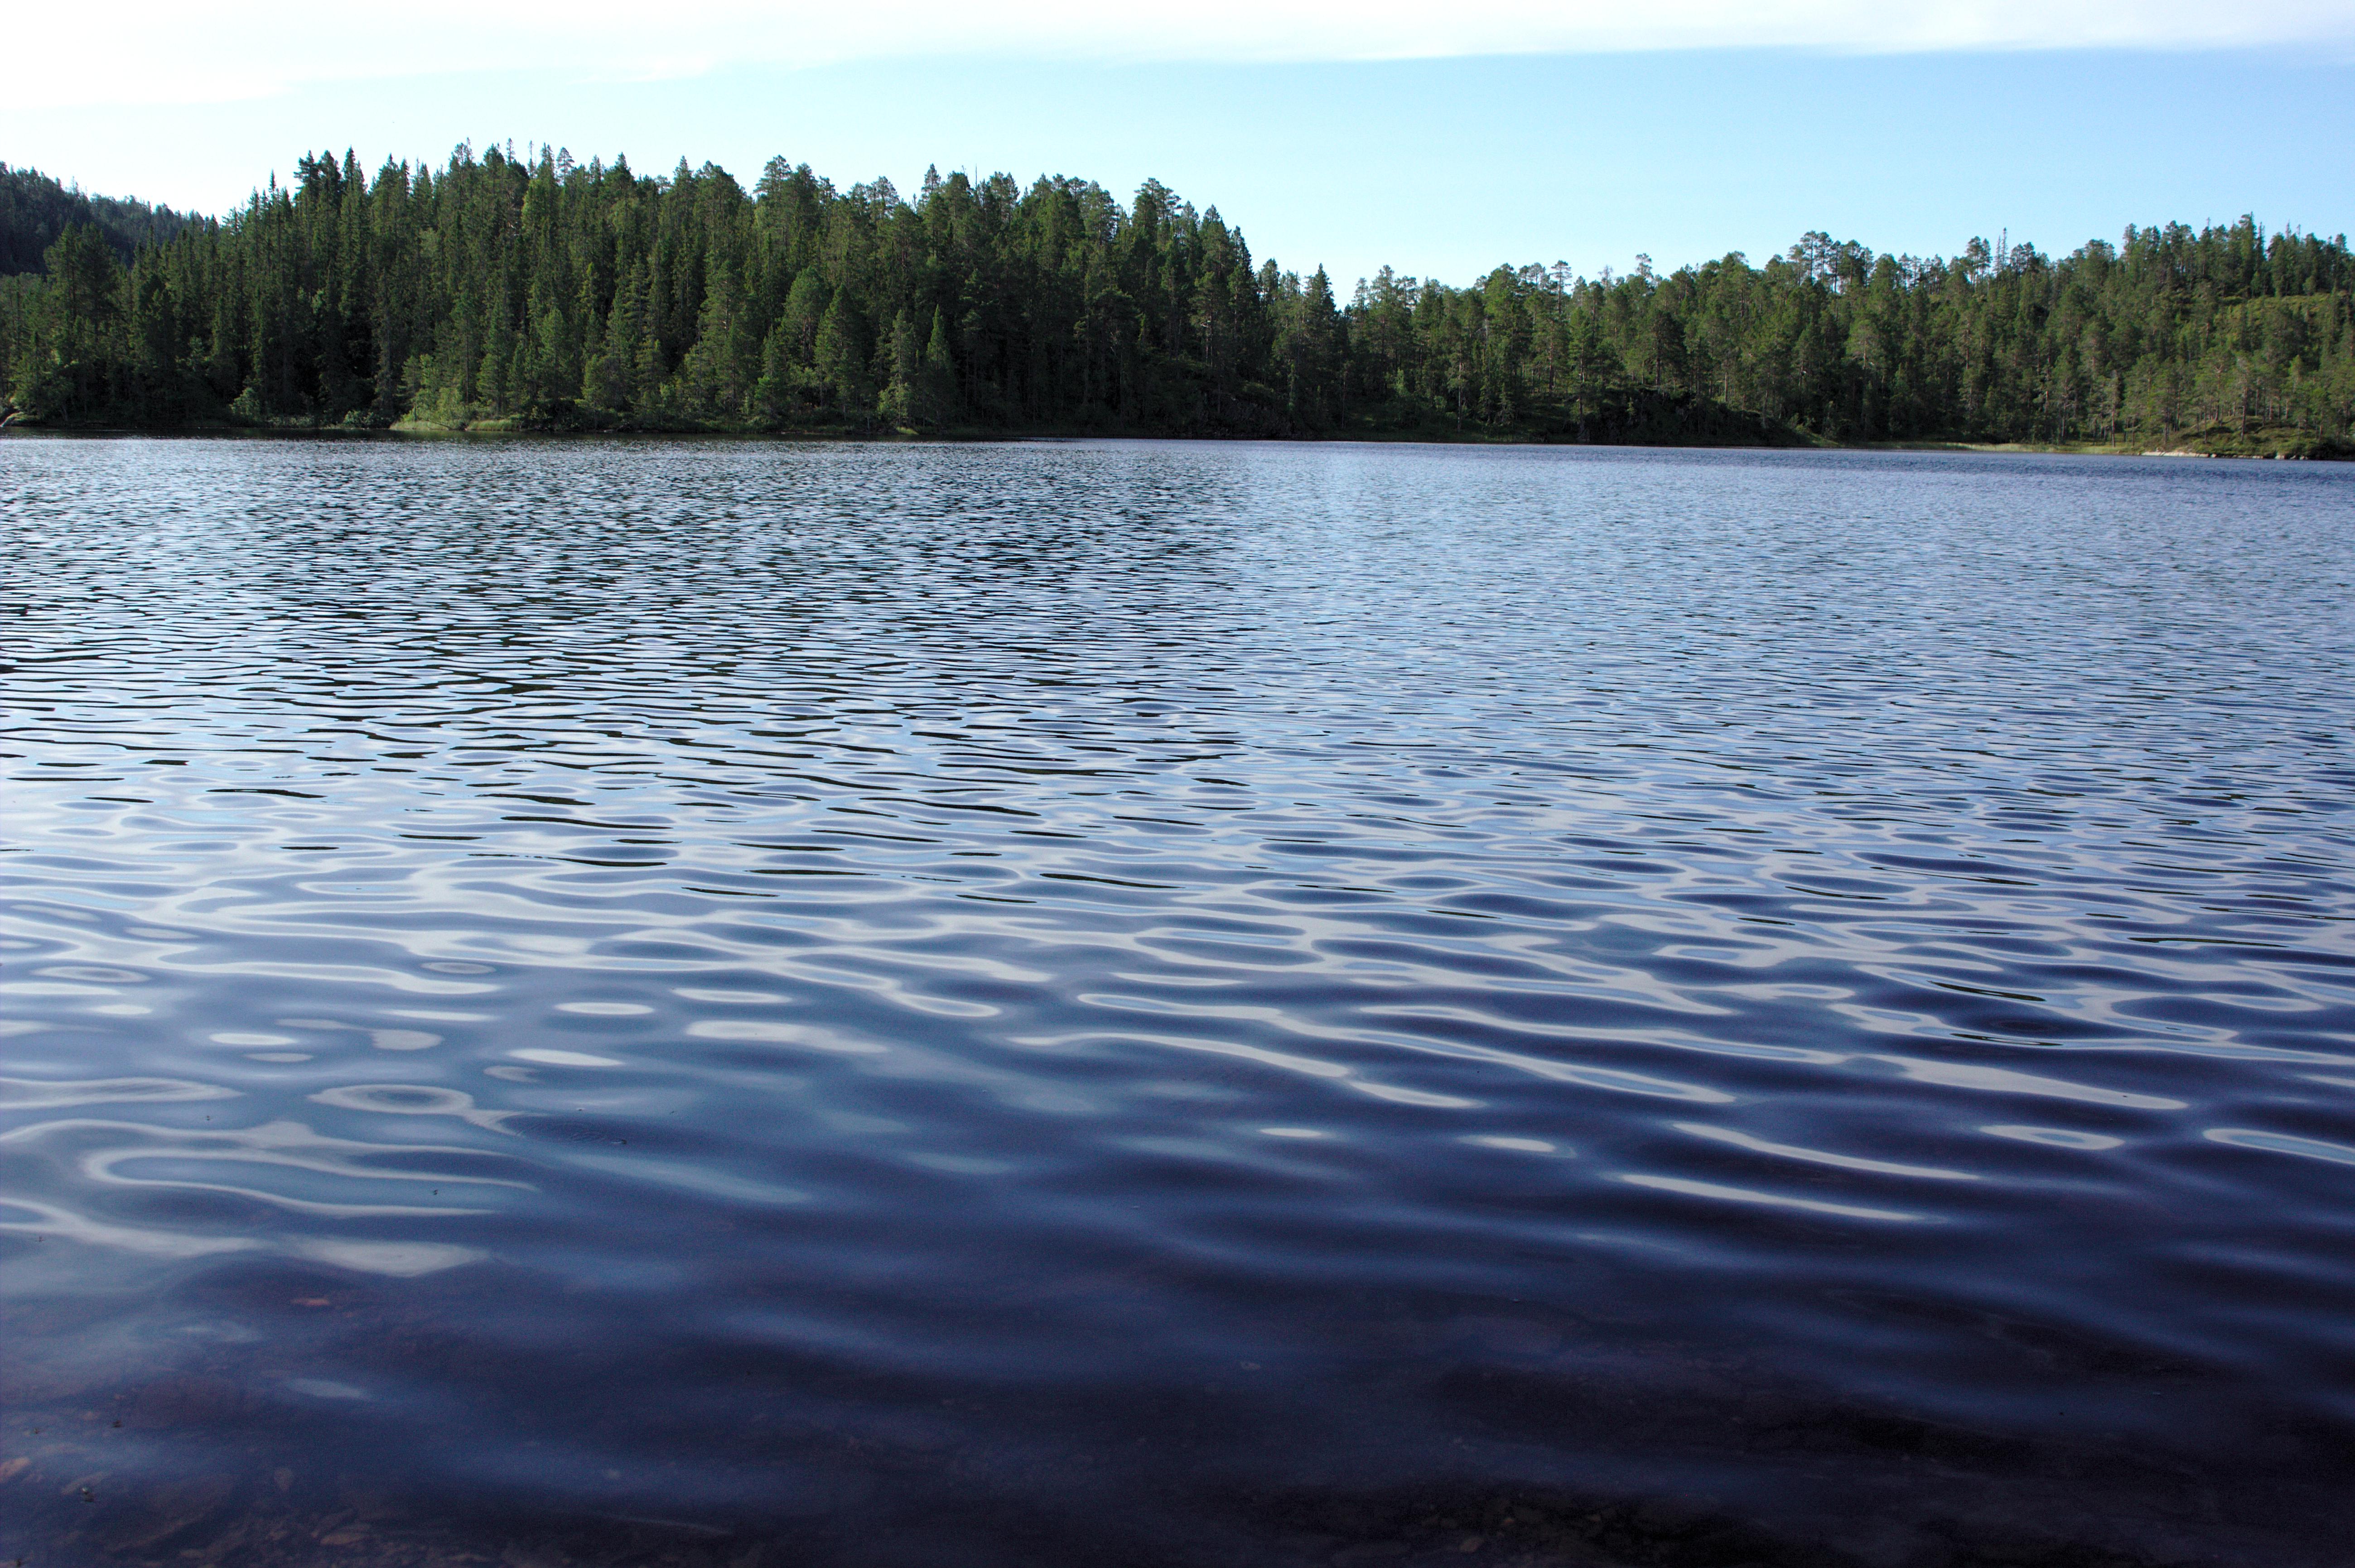
water, nature, sky, lake, river, pond, reflection, vehicle, reservoir, body of water, trees, boating, loch